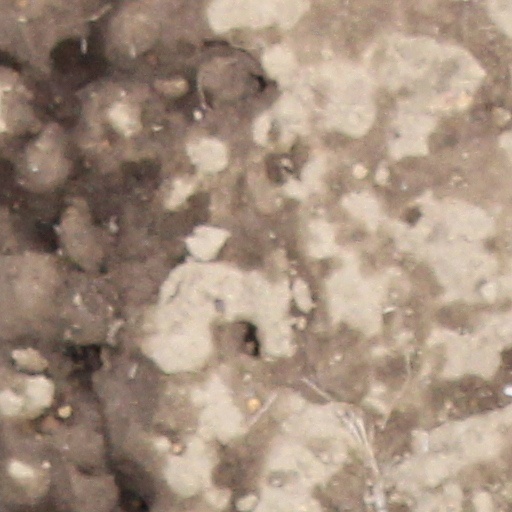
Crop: wheat